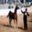
Label: horse